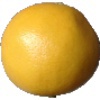
Label: white_grapefruit